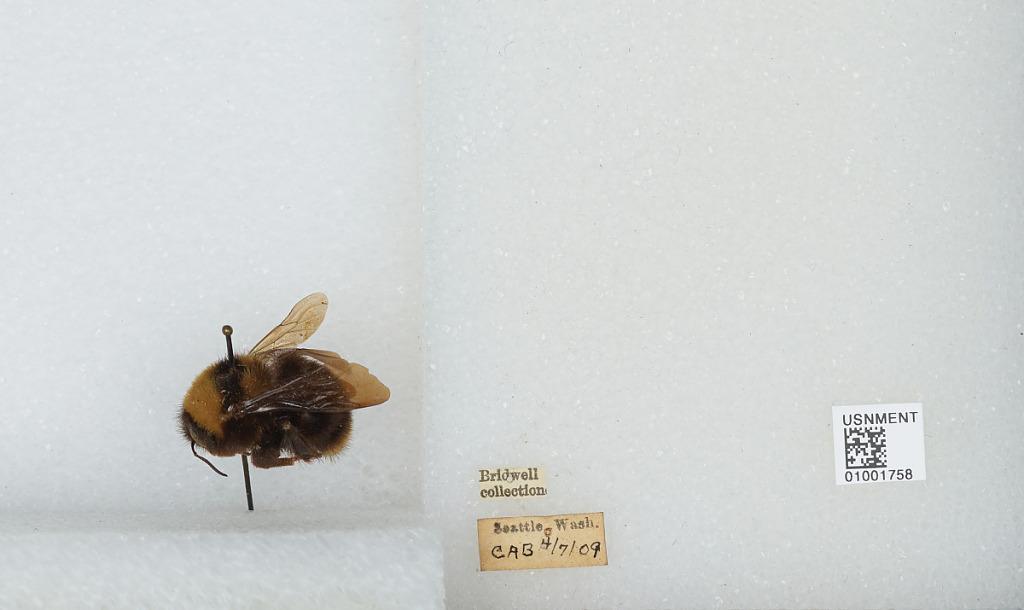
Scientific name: Bombus (Fervidobombus) californicus Smith
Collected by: C. B.
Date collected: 1909-4-7
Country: United States
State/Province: Washington
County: King
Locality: Seattle
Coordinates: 47.6097, -122.333